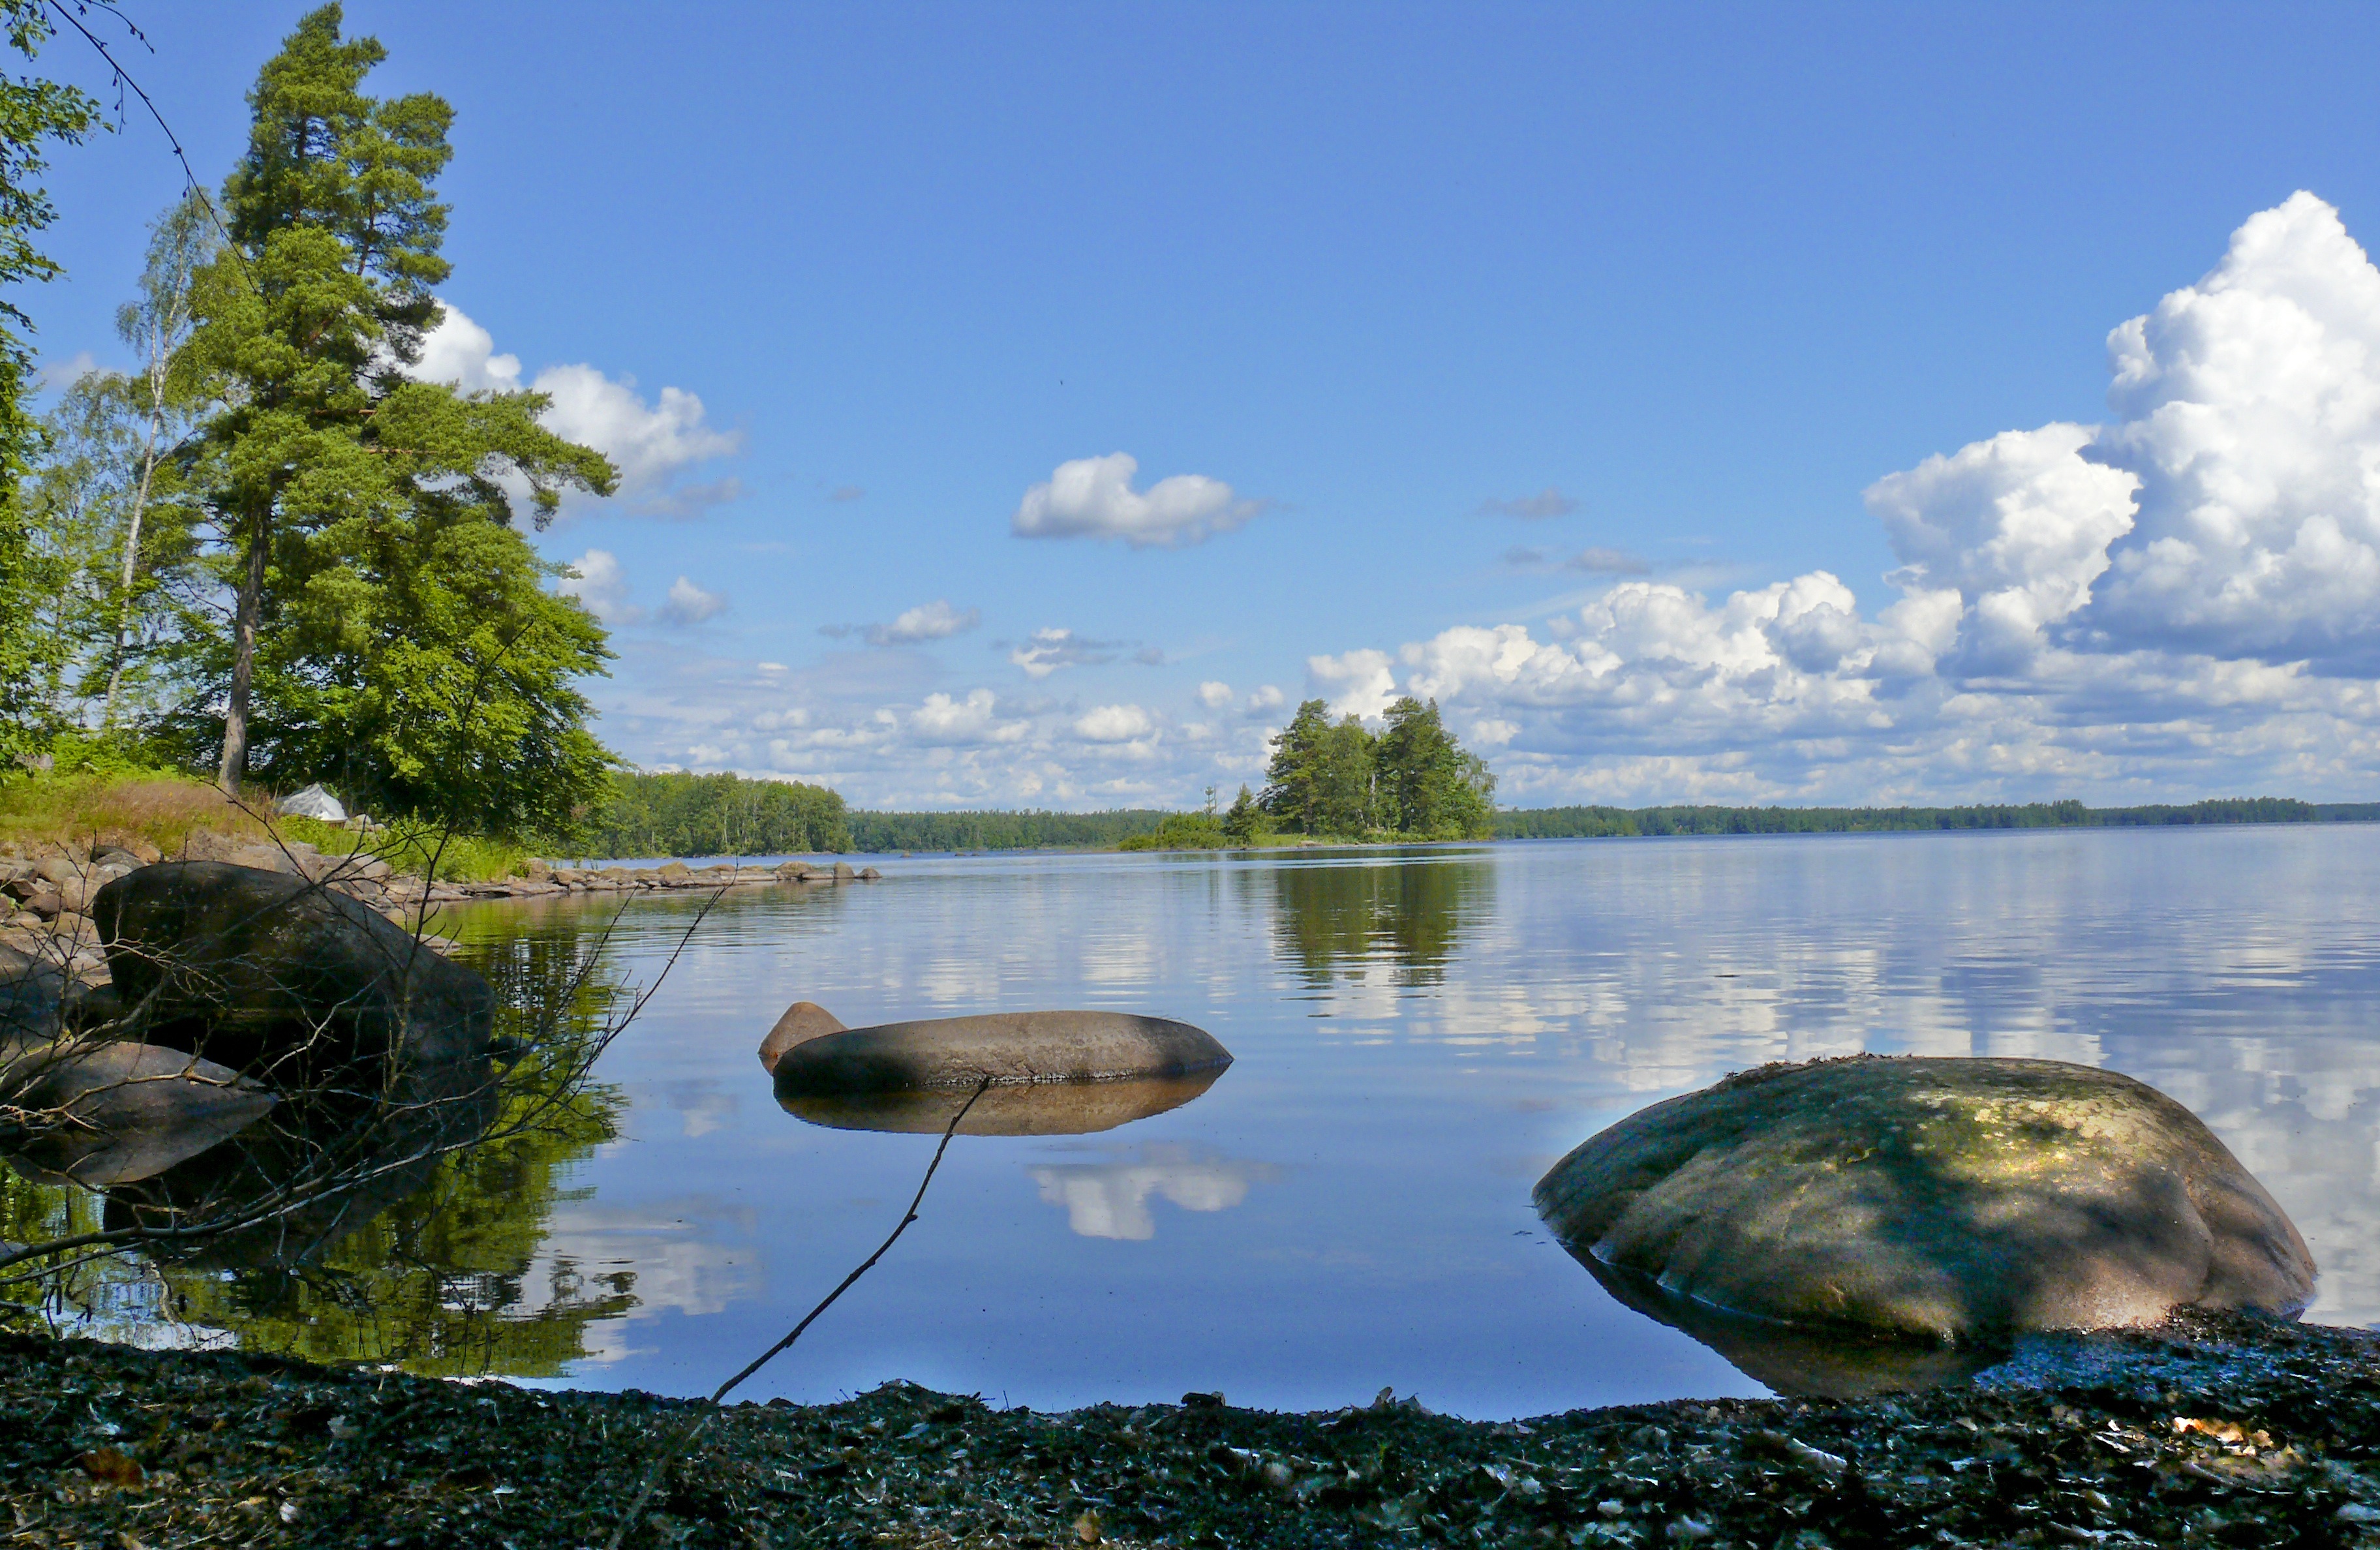
sea, water, shore, lake, pond, reflection, bay, reservoir, body of water, sweden, reflections, loch, ecosystem